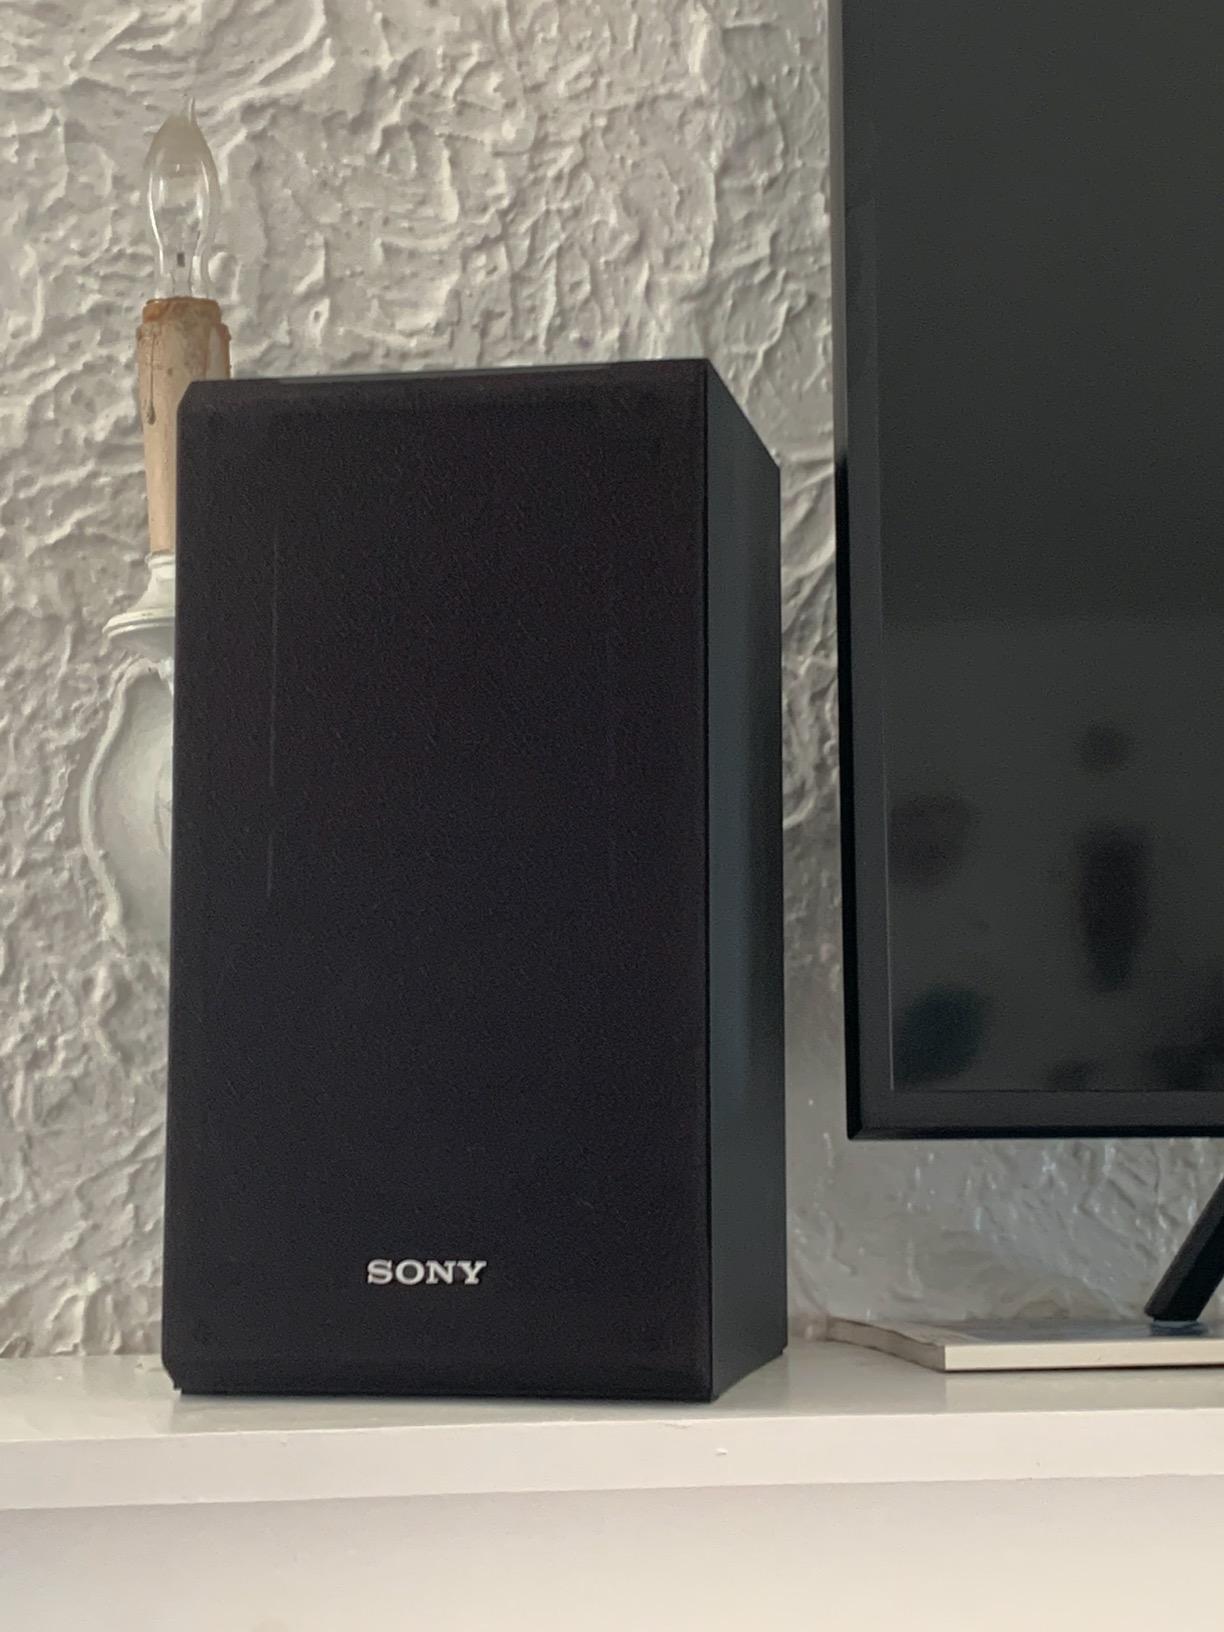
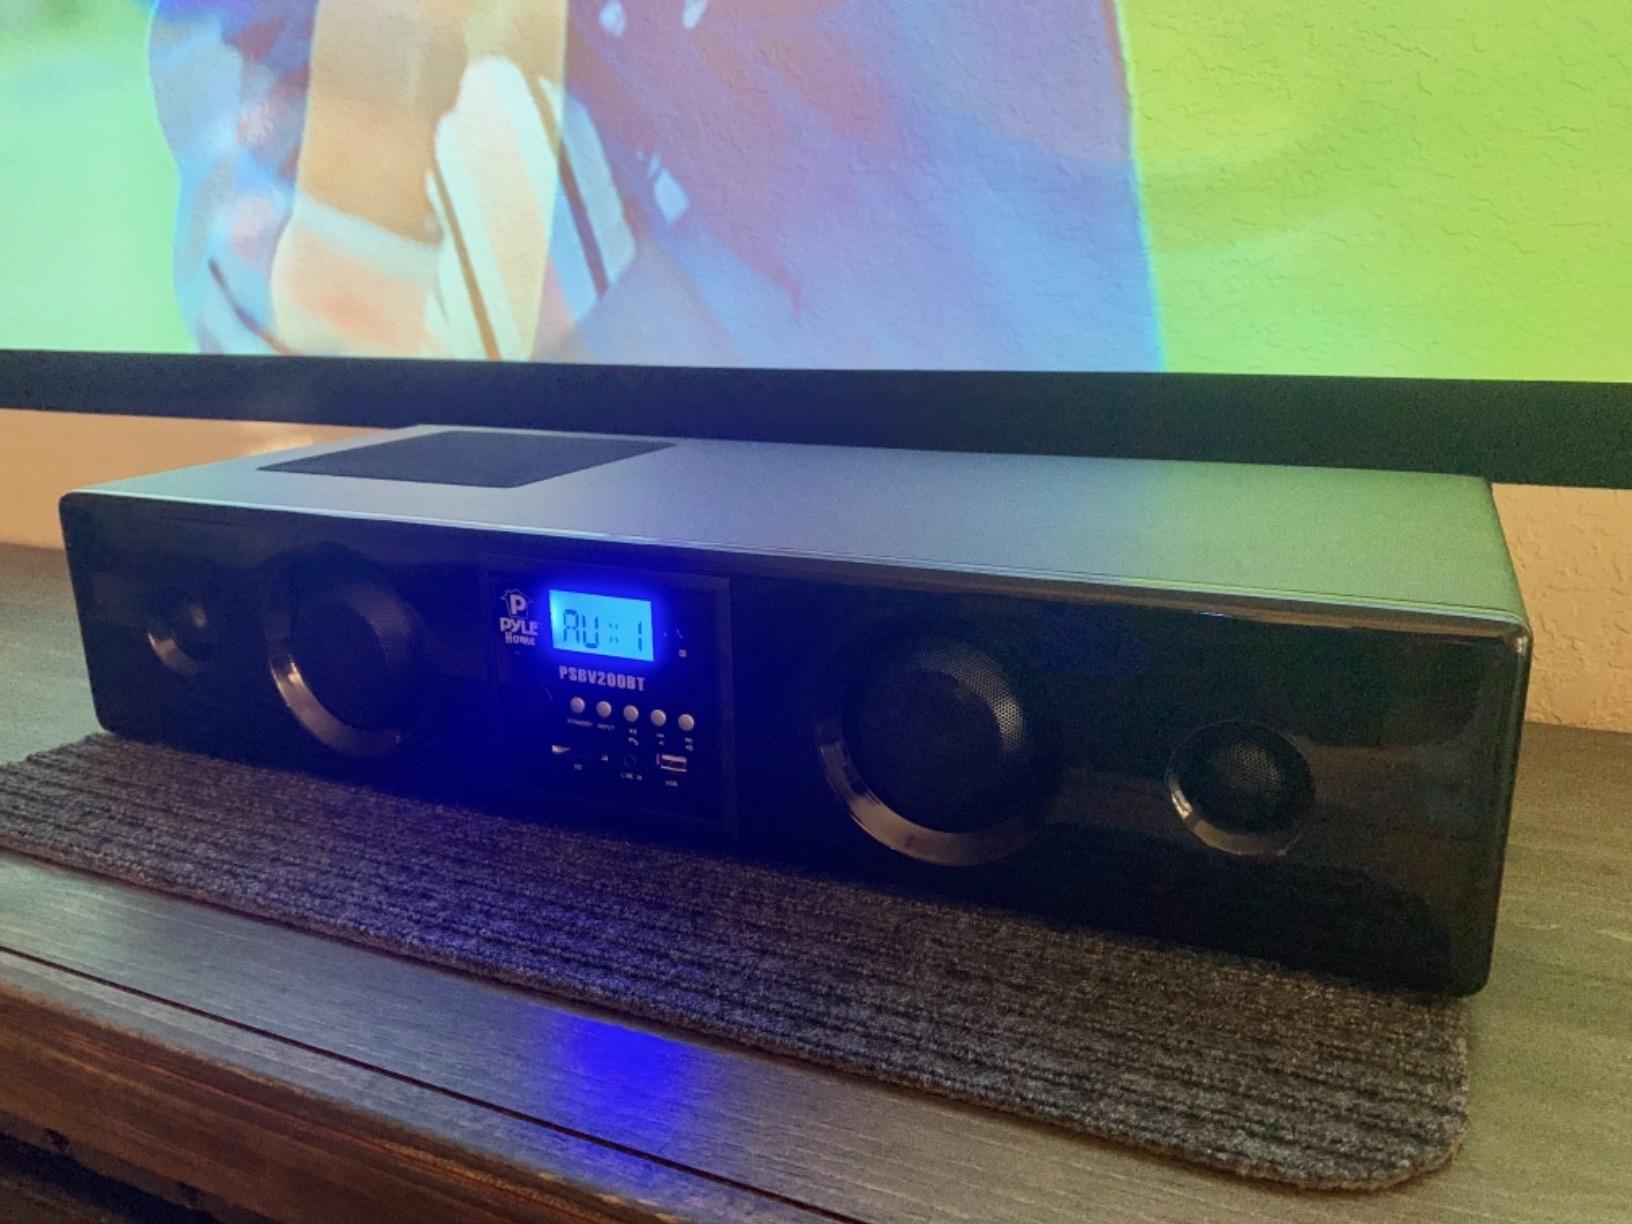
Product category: speaker
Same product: no